5th Tennessee Cavalry Regiment (Union)

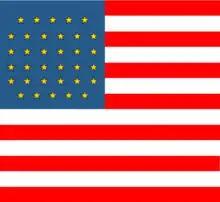
34 star National Flag used by 5th Tennessee

The 5th Tennessee Cavalry Regiment was a cavalry regiment that served in the Union Army during the American Civil War. This regiment was originally recruited as the 1st Middle Tennessee Cavalry.